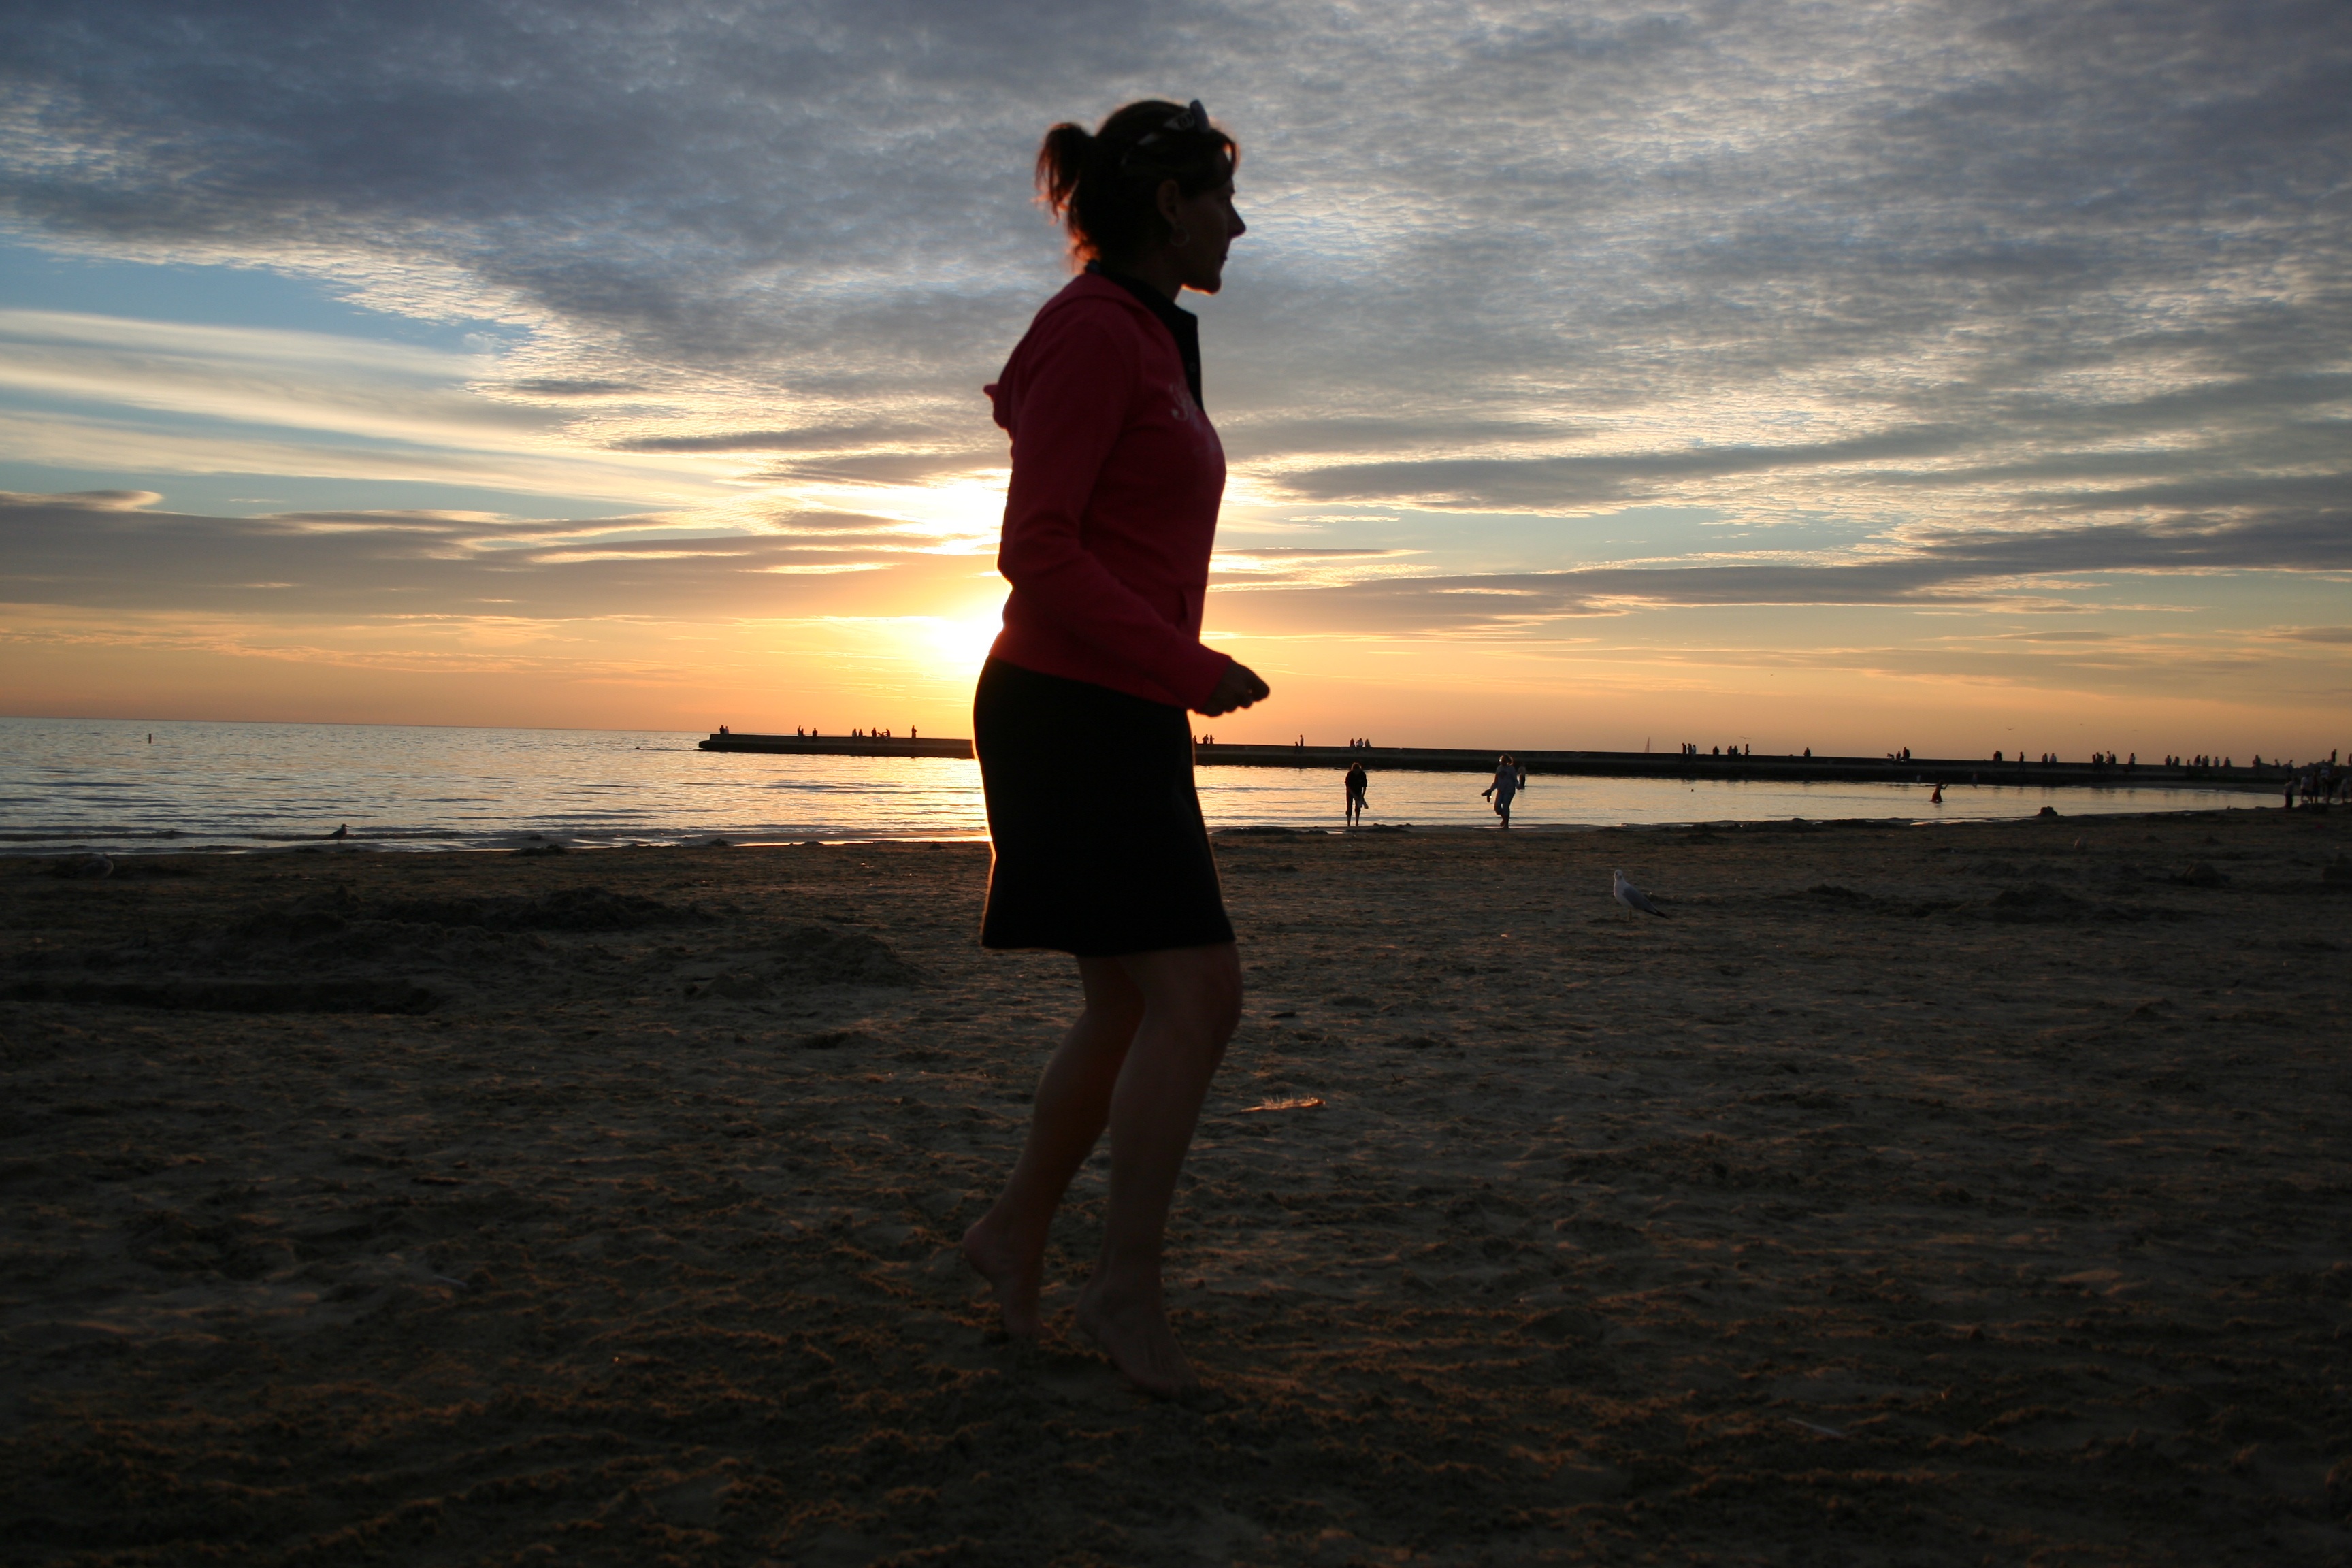
beach, sea, coast, sand, ocean, horizon, girl, woman, sunrise, sunset, sunlight, morning, shore, wave, lake, dusk, evening, jogging, fitness, body of water, sports, canada, ontario